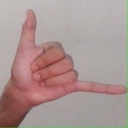
अक्षर: द